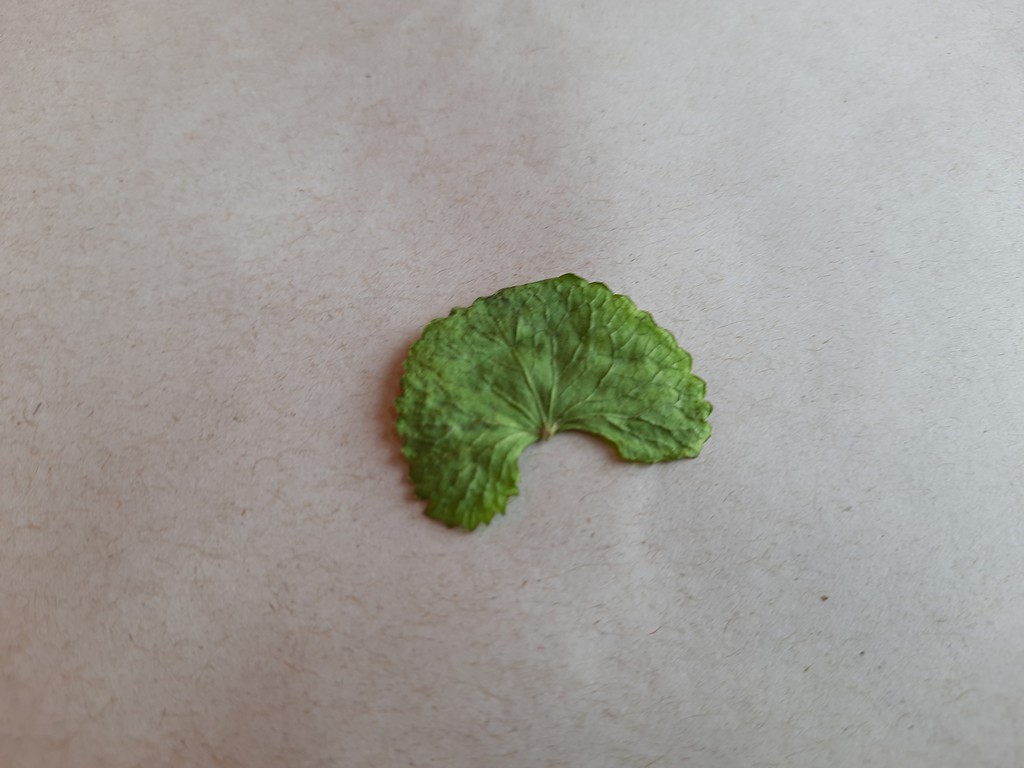
Label: Dried